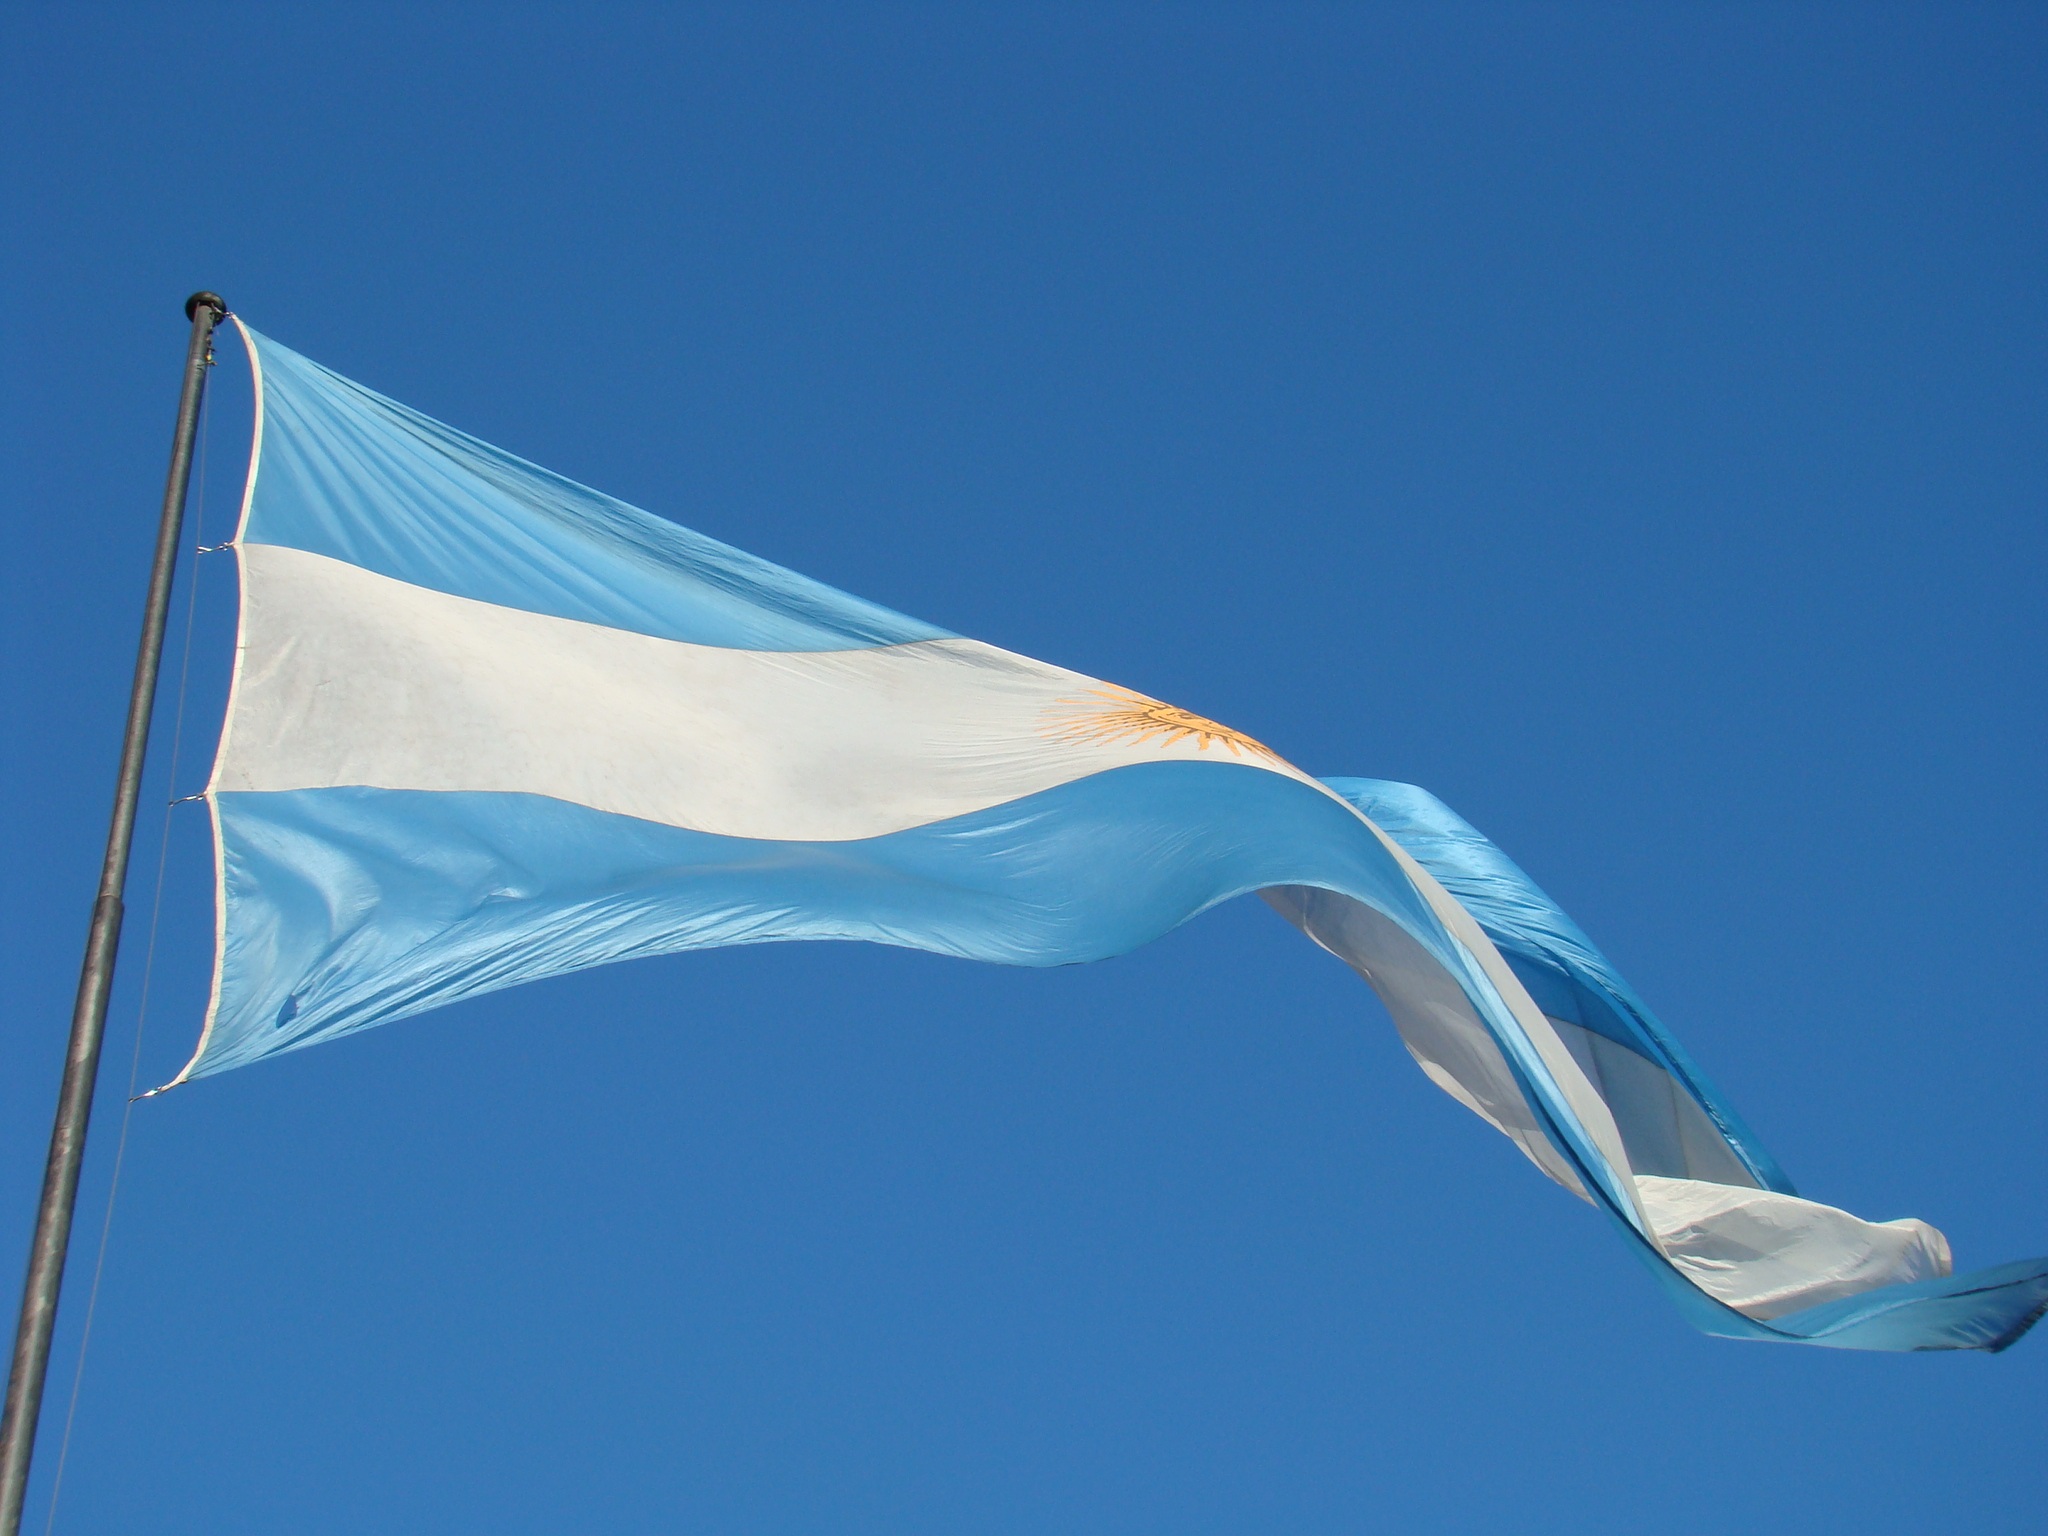
wing, wind, country, travel, celebration, sign, symbol, color, pennant, flag, america, blue, tourism, emblem, patriotism, national, patriot, design, state, argentina, icon, nation, independence, official, argentinian, argentine, argentinean, ensign, nationality